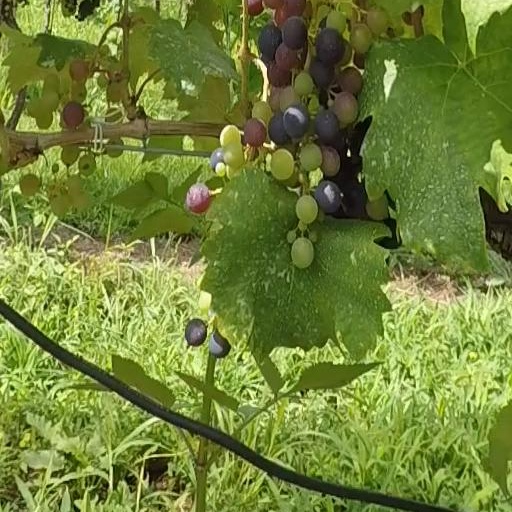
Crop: grape